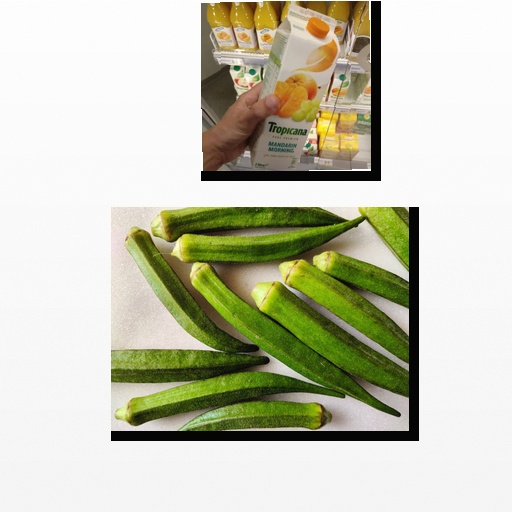
Food items: mandarin_juice, okra